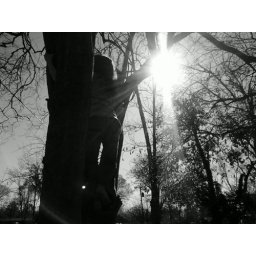
Zoe in a tree outside our house